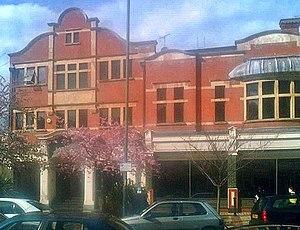
Les studios d'enregistrement Olympic sont situés au 117 Church Road, à Barnes, dans le district de Richmond upon Thames, à environ dix kilomètres au sud-ouest du centre de Londres. Cette banlieue se situe à la bordure sud-ouest du Grand Londres. Les plus grands groupes de rock y ont enregistré des albums, notamment à la fin des années 1960 et au début des années 1970.